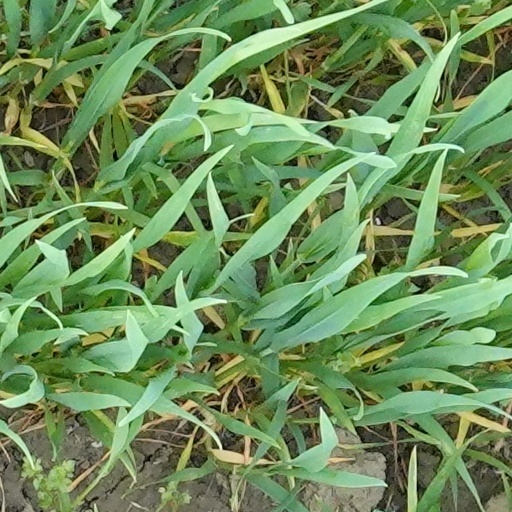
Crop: wheat